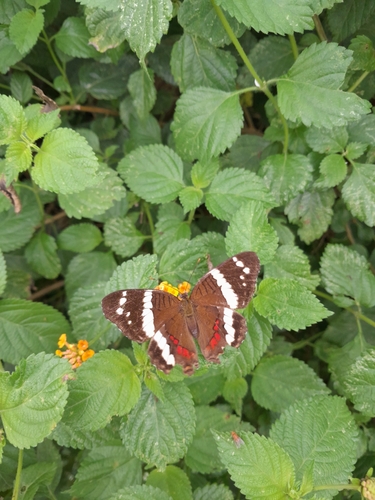
Scientific name: Anartia fatima
Common name: Banded peacock
Family: Nymphalidae
Order: Lepidoptera
Pollinator type: Primary pollinator
Habitat: Open areas and gardens
Geographic range: South America
Conservation status: Least Concern